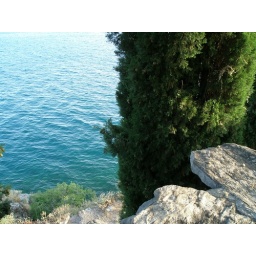
I love stone color..green..but this strong green and water in one view